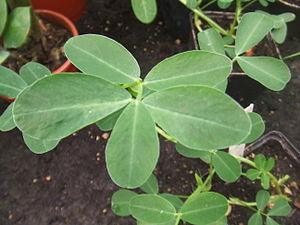
Jordnød
Jordnødplanten (Arachis hypogaea)